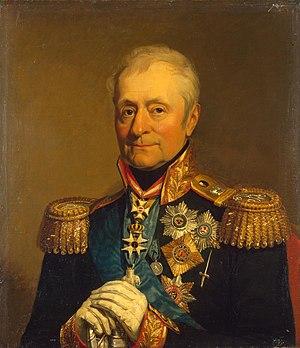
Le siège de Hambourg se déroule de décembre 1813 à mai 1814, à la fin des guerres de la Sixième Coalition. La garnison française de Hambourg, commandée par le maréchal Davout, y résiste victorieusement pendant près six mois aux troupes coalisées de la Prusse, de la Russie et de la Suède.